Maria von Wedemeyer Weller

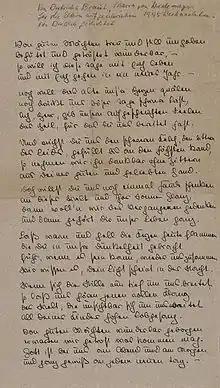
von Wedemeyer's copy of "Good Powers".

Maria von Wedemeyer was born in 1924 at Pätzig in the Neumark area of Brandenburg to Hans von Wedemeyer, a landowner / gentleman farmer, and his wife Ruth (née von Kleist-Retzow). Maria was the third of their seven children. Relatives came from the Bismarck family and other Prussian noble families. She grew up on her parents' estate at Pätzig.